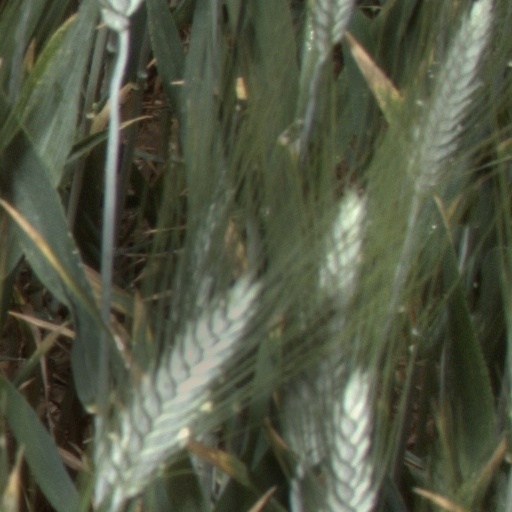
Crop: wheat